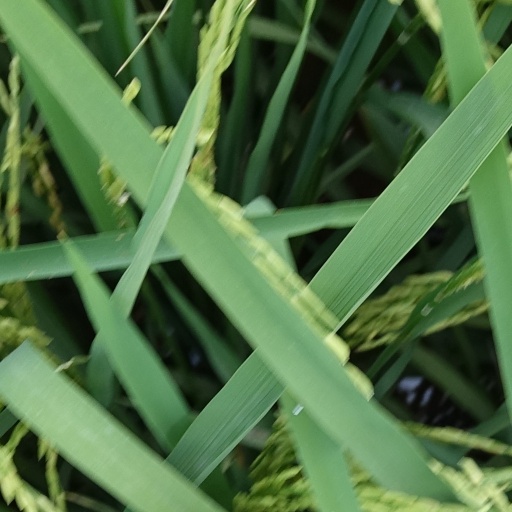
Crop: rice